Fort Regent

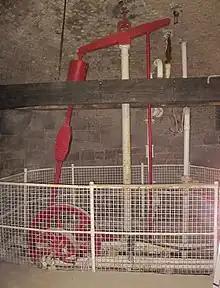
The pump at the top of the Fort Regent well

No well existed on the hill, so between December 1806 and October 1808, a deep well-shaft was sunk into the notoriously hard Jersey granite to a depth of about 71 m (235 ft) by blasting a shaft of an average diameter of 8 ft with gunpowder charges. The Fort Regent well is believed to be the deepest well-shaft in the island [excluding artesian bores], and is a stunning tribute to the persistence and ingenuity of Georgian military engineers.